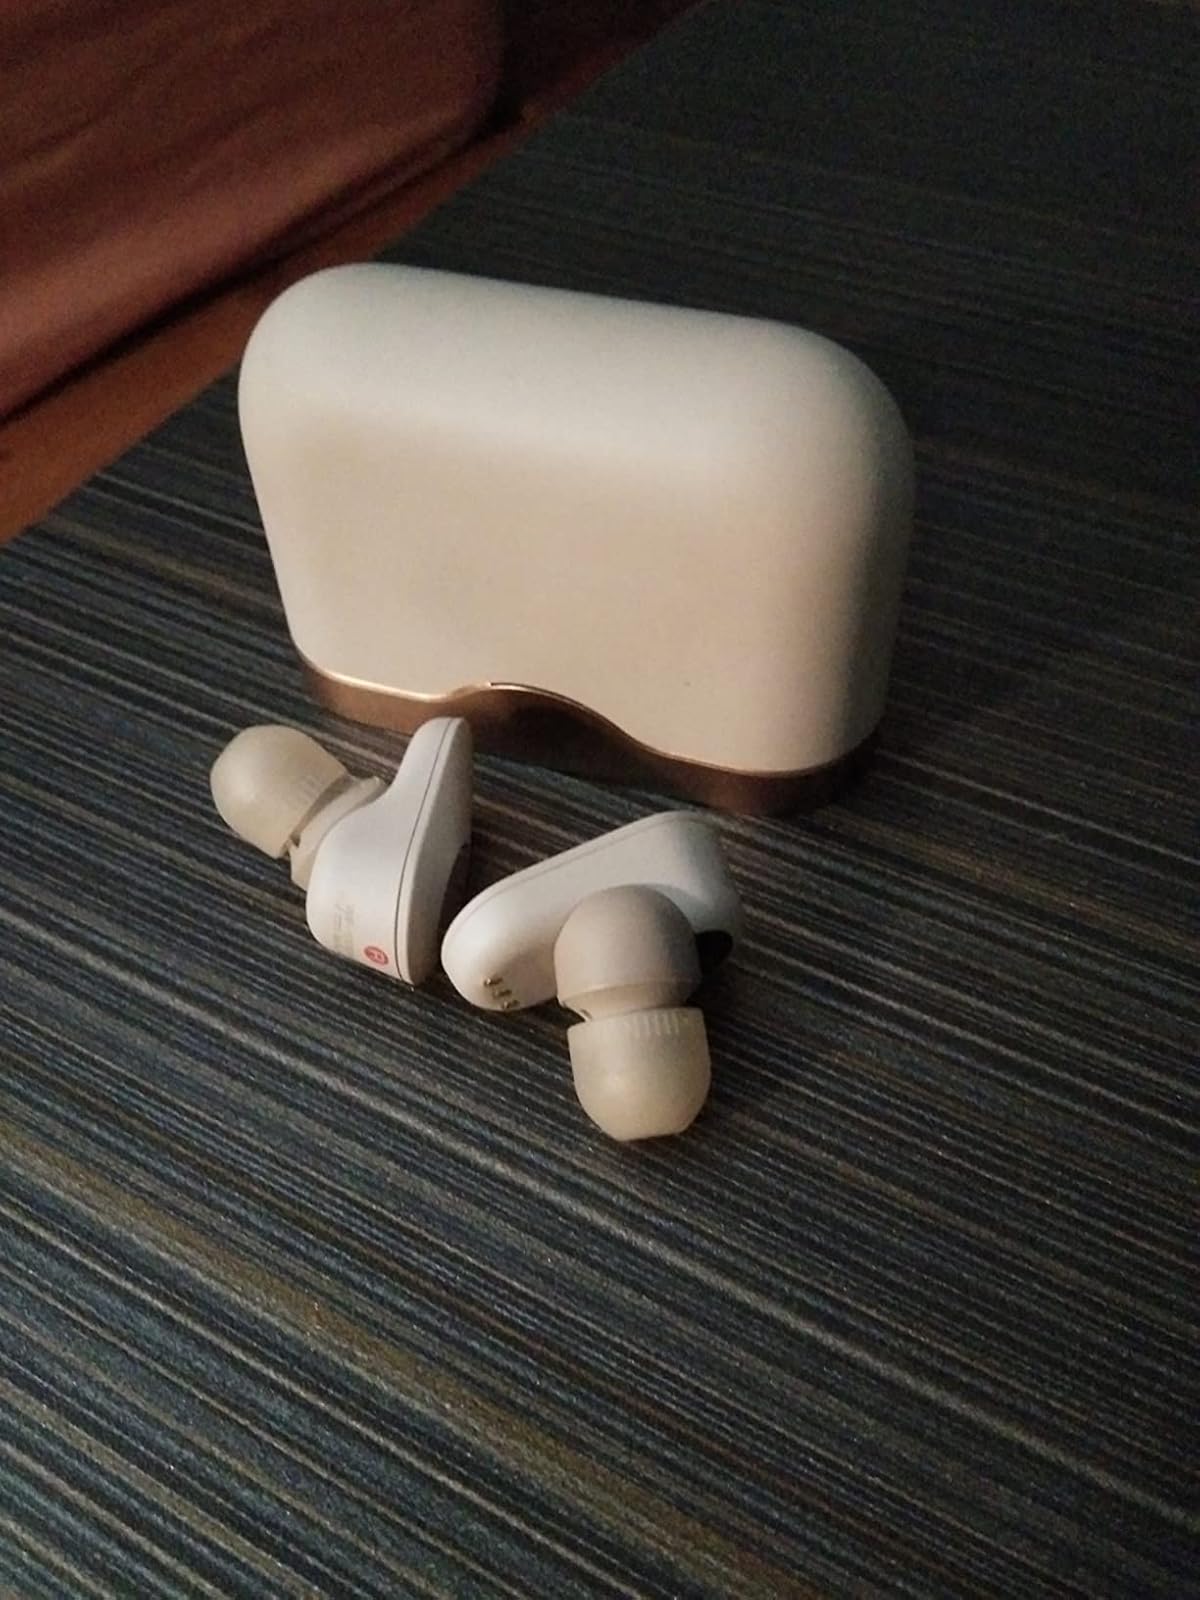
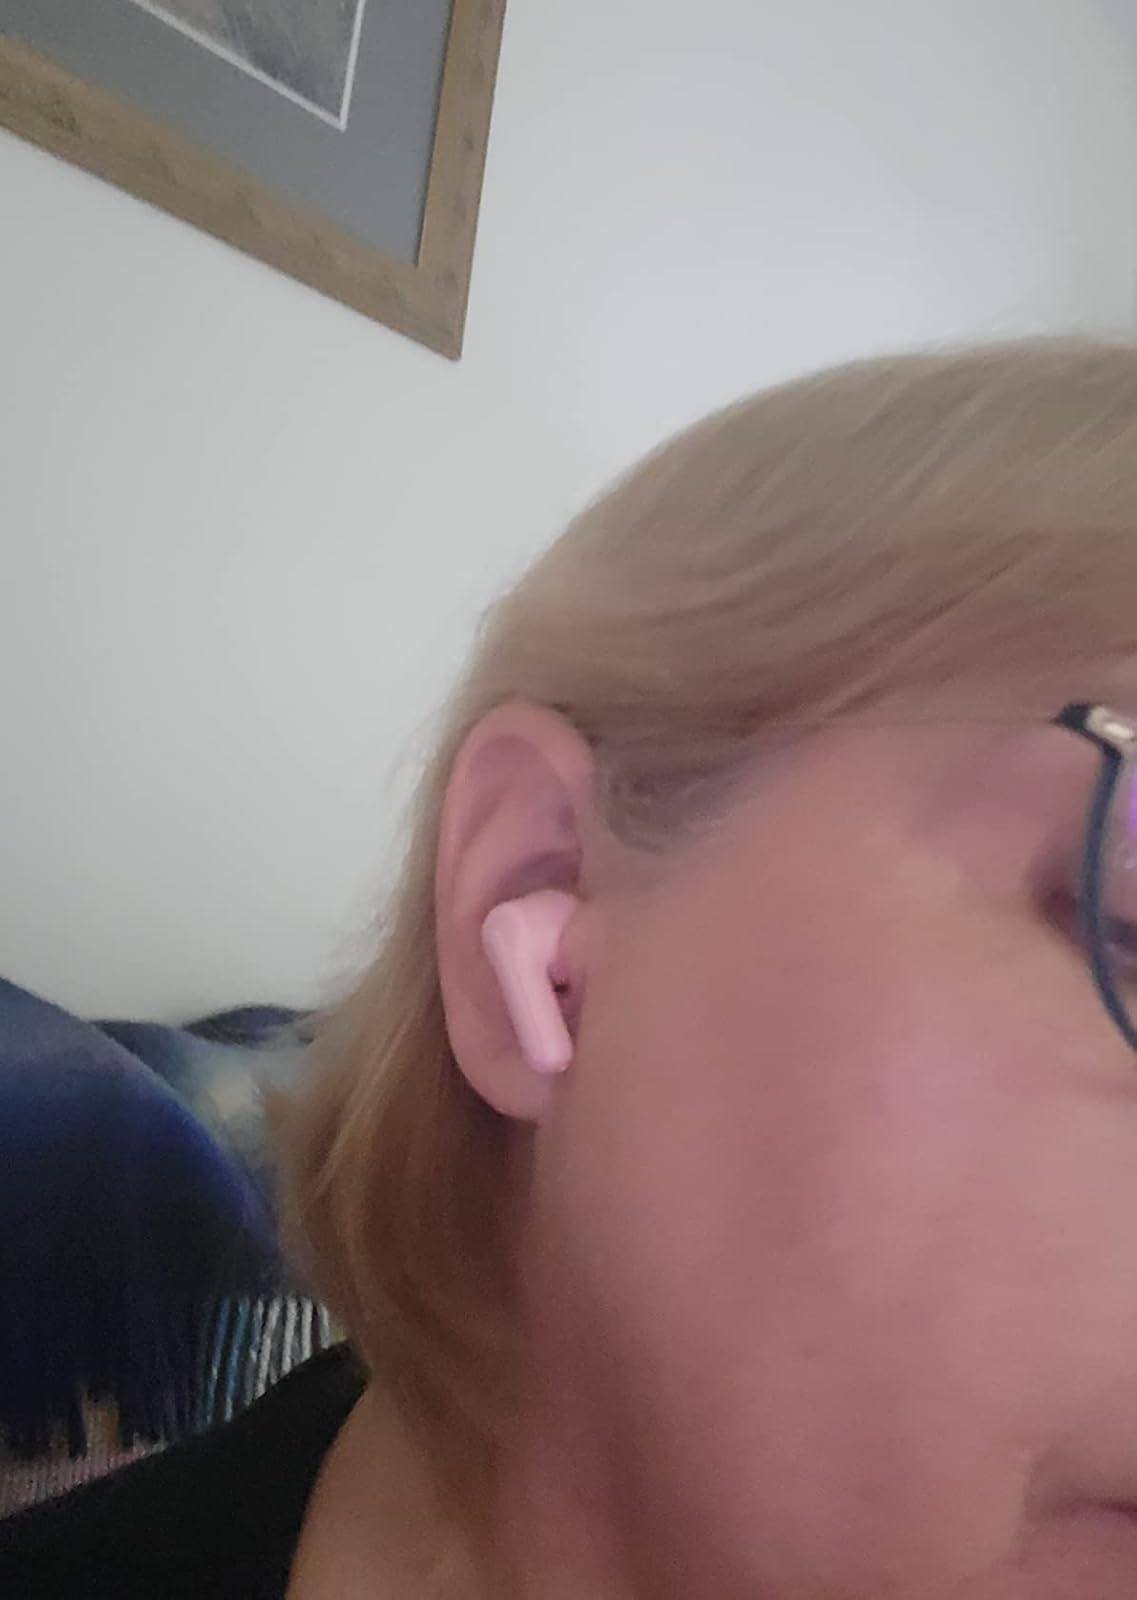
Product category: earbuds
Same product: no